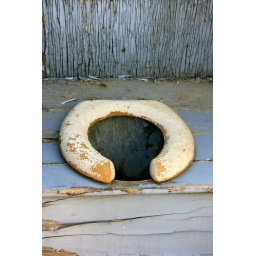
Best seat in the (out) house